Mosquito

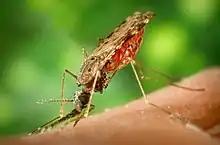
"Anopheles albimanus" feeding on a human arm. As mosquitoes are the only vectors of malaria, controlling them reduces its incidence.

A 2023 study suggested that "Libanoculex intermedius" found in Lebanese amber, dating to the Barremian age of the Early Cretaceous, around 125 million years ago was the oldest known mosquito. However its identification as a mosquito is disputed, with other authors considering it to be a chaoborid fly instead. Three other unambiguous species of Cretaceous mosquito are known. "Burmaculex antiquus" and "Priscoculex burmanicus" are known from Burmese amber from Myanmar, which dates to the earliest part of the Cenomanian age of the Late Cretaceous, around 99 million years ago. "Paleoculicis minutus", is known from Canadian amber from Alberta, Canada, which dates to the Campanian age of the Late Cretaceous, around 79 million years ago. "P. burmanicus" has been assigned to the Anophelinae, indicating that the split between this subfamily and the Culicinae took place over 99 million years ago. Molecular estimates suggest that this split occurred 197.5 million years ago, during the Early Jurassic, but that major diversification did not take place until the Cretaceous.